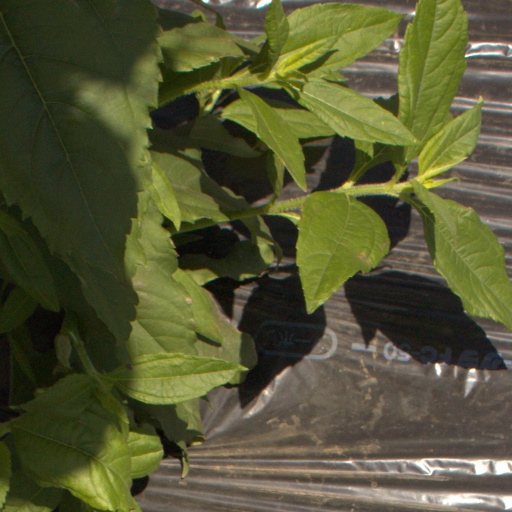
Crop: Jerusalem artichoke